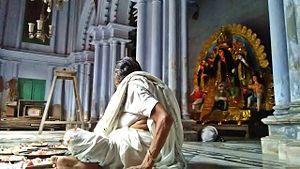
La Durgā pūjā est une des principales fêtes des hindouistes célébrée en Inde, au Bangladesh tout comme par la diaspora à Maurice par exemple, en l'honneur de la déesse Dourgâ. Elle est parfois appelée Akalbodhan, Vijaya Dashami, Dashain, ou Dussehra.